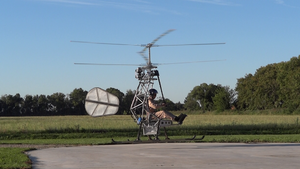
L'histoire de l'hélicoptère et autres appareils à voilure tournante commence au début du XXᵉ siècle, comme pour l'avion. Mais l'insuffisance de la puissance des moteurs et les problèmes de stabilité rendent les développements beaucoup plus longs et aléatoires. En dehors de la parenthèse des autogires, l'hélicoptère ne prouve son efficacité potentielle qu'au cours de la Seconde Guerre mondiale.
Pascal Chrétien, né le 7 avril 1968, est un ingénieur électronique et aéronautique australo-français, concepteur et pilote du premier hélicoptère entièrement électrique, le Solution F/Chretien Helicopter.
Un véhicule électrique est un moyen de déplacement dont la propulsion est assurée exclusivement par un ou plusieurs moteurs électriques. Il peut tirer son énergie de ressources embarquées comme une batterie électrique, ou être connecté à une source extérieure, par exemple via une caténaire. Le moteur peut être embarqué, comme dans le cas de la plupart des véhicules terrestres, ou extérieur comme dans le cas du transport par câble.